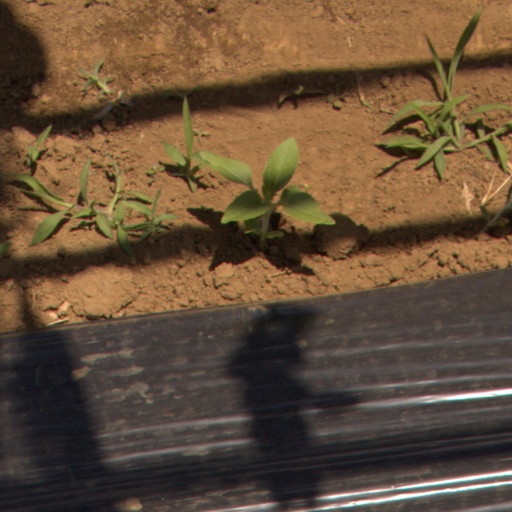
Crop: Jerusalem artichoke